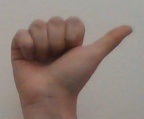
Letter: dhad